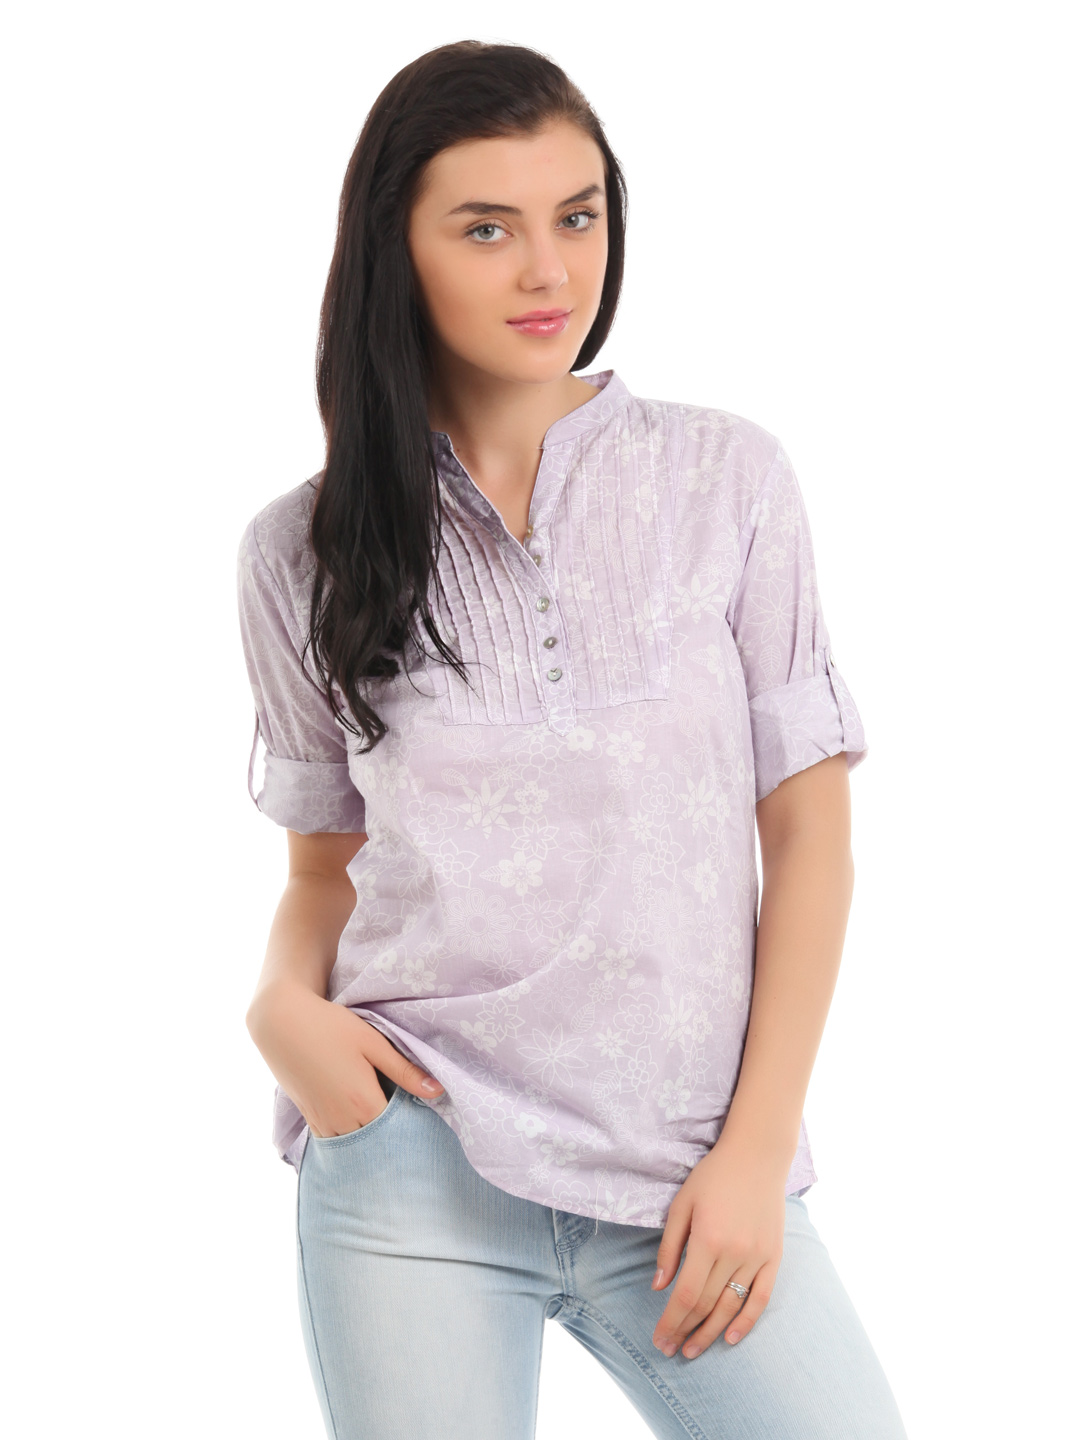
Mumbai Slang Women Purple Kurti
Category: Apparel / Topwear / Kurtis
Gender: Women
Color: Purple
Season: Fall 2012
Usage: Ethnic